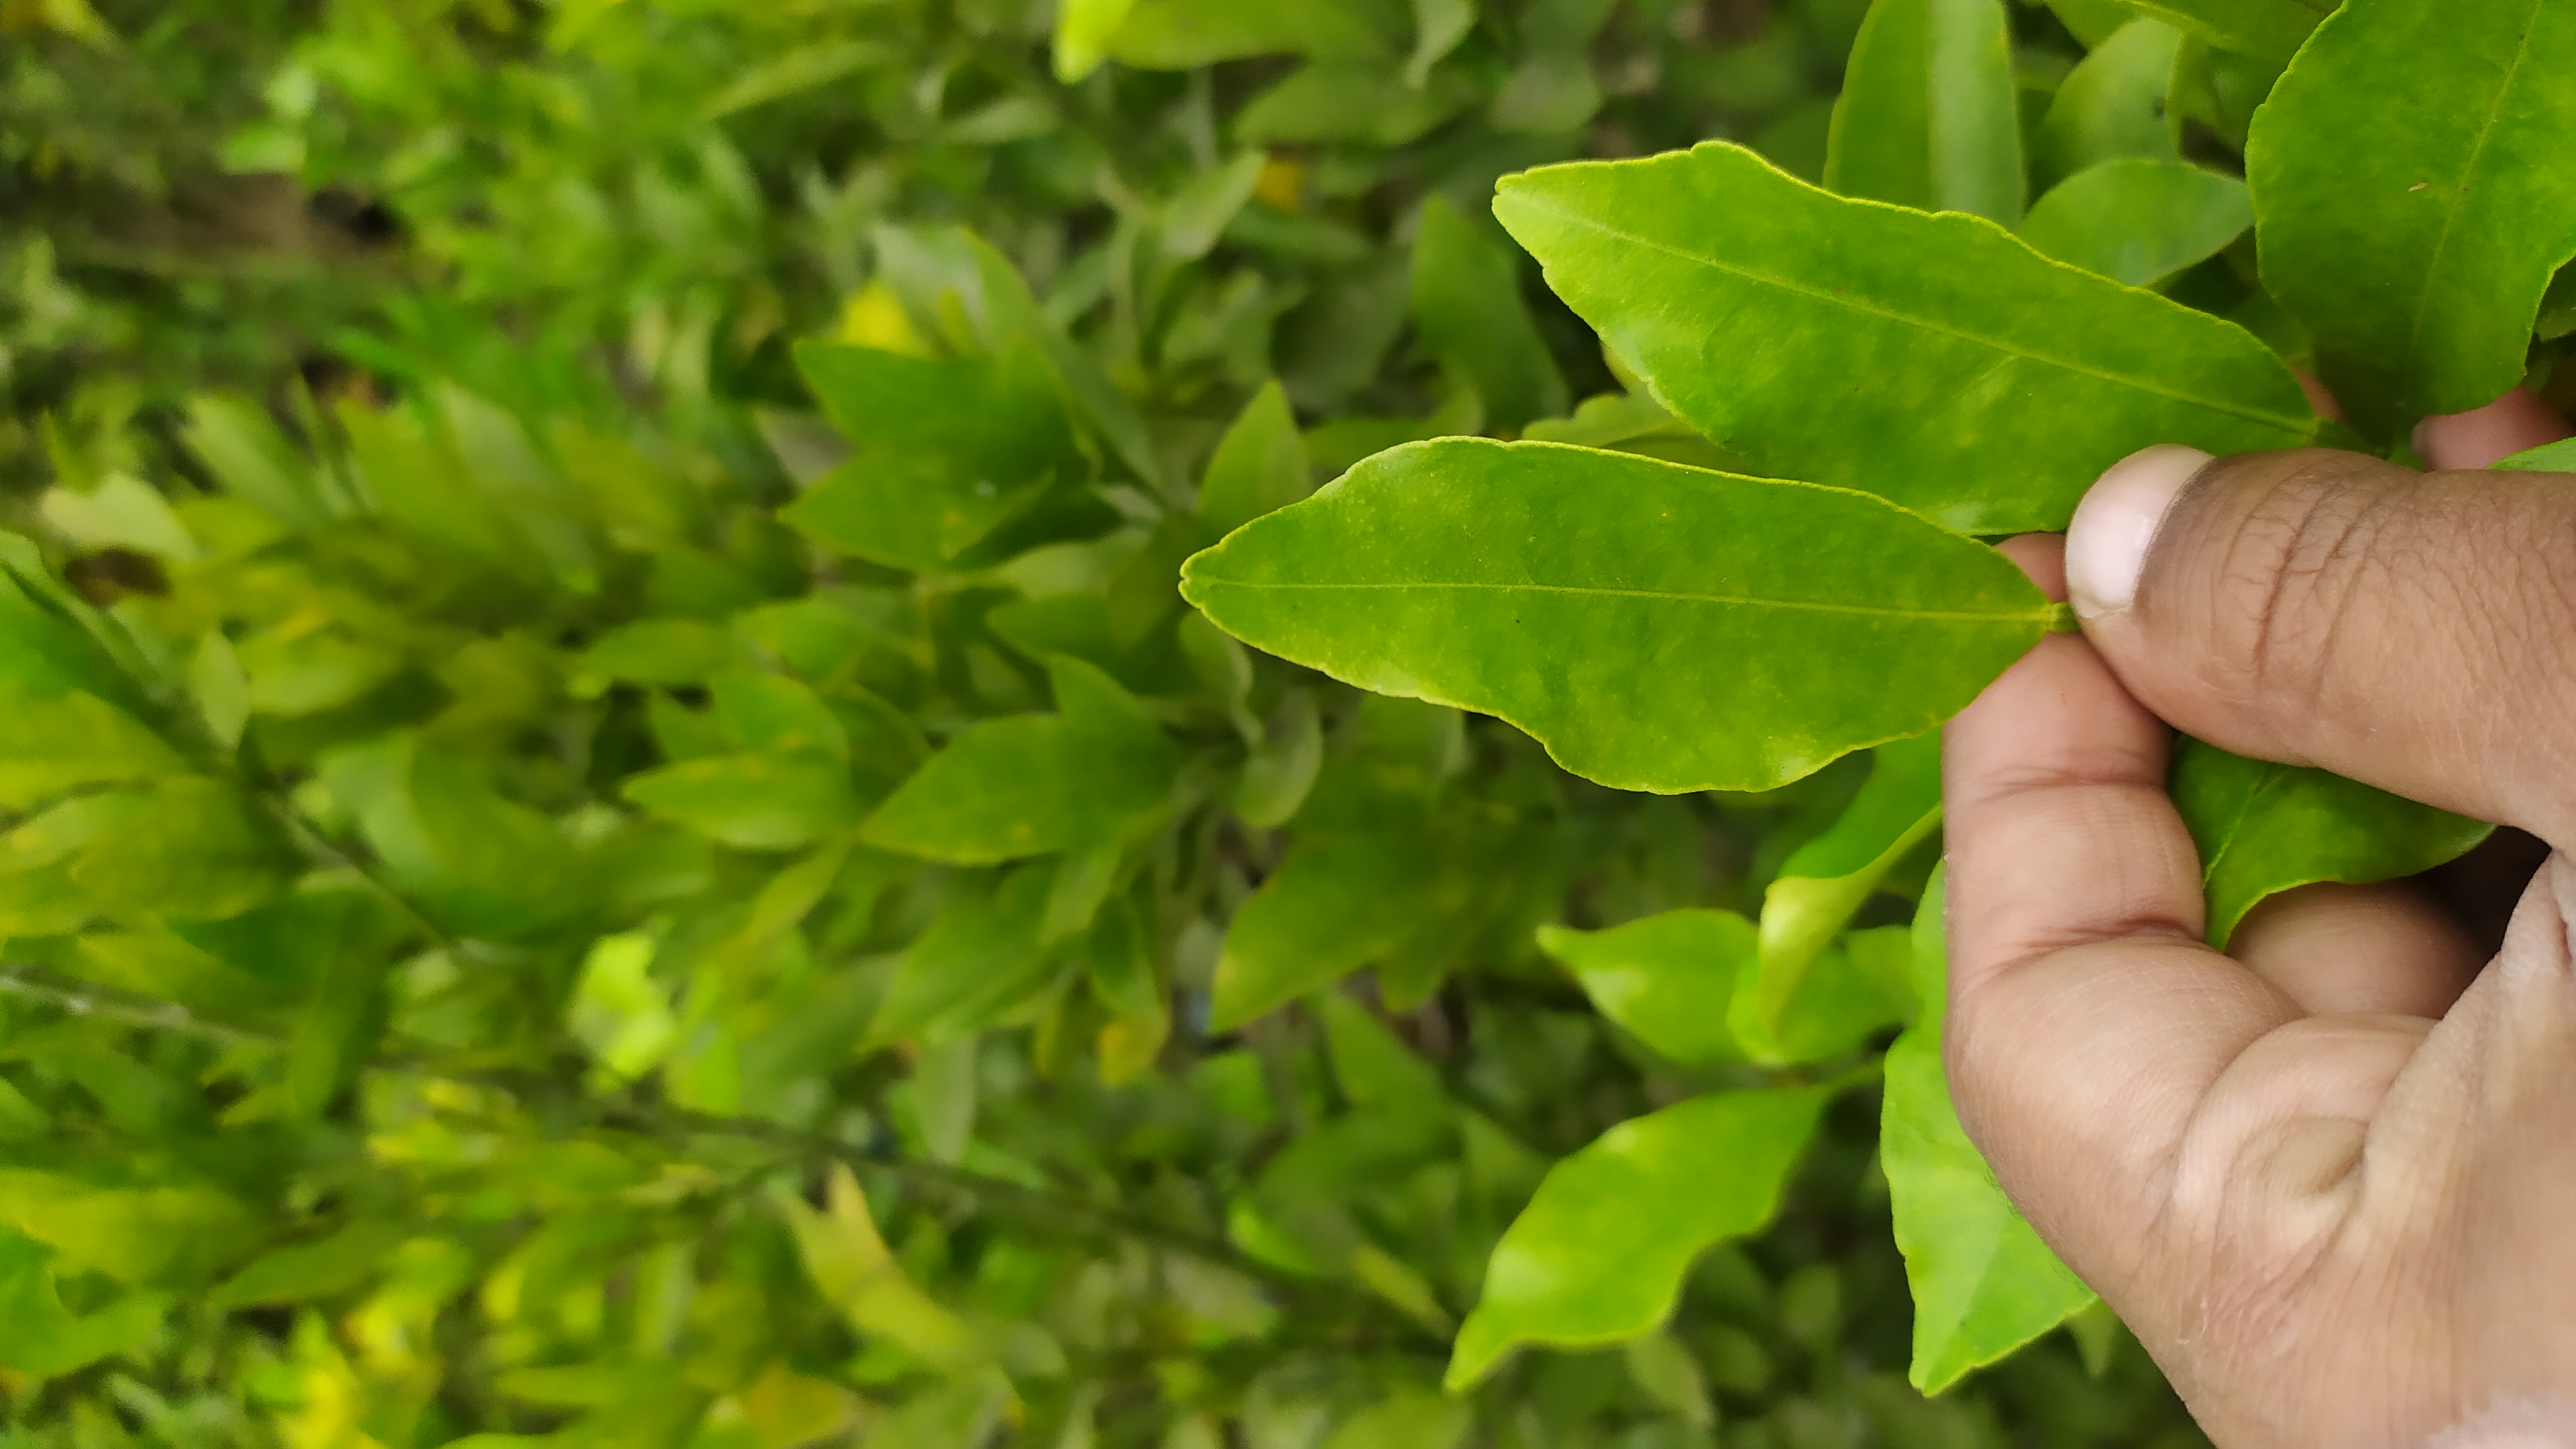
Mandarin leaf variety: Darjeling